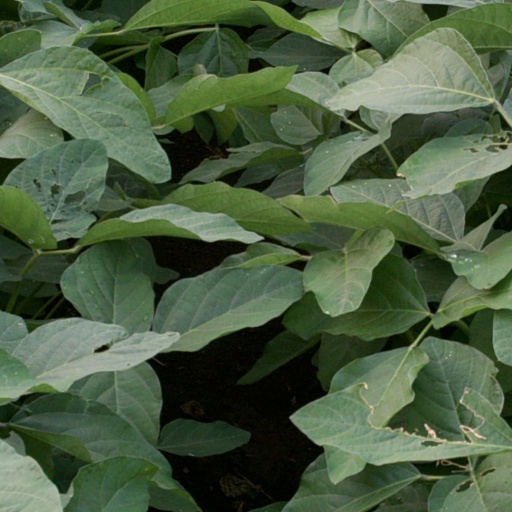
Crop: soybean